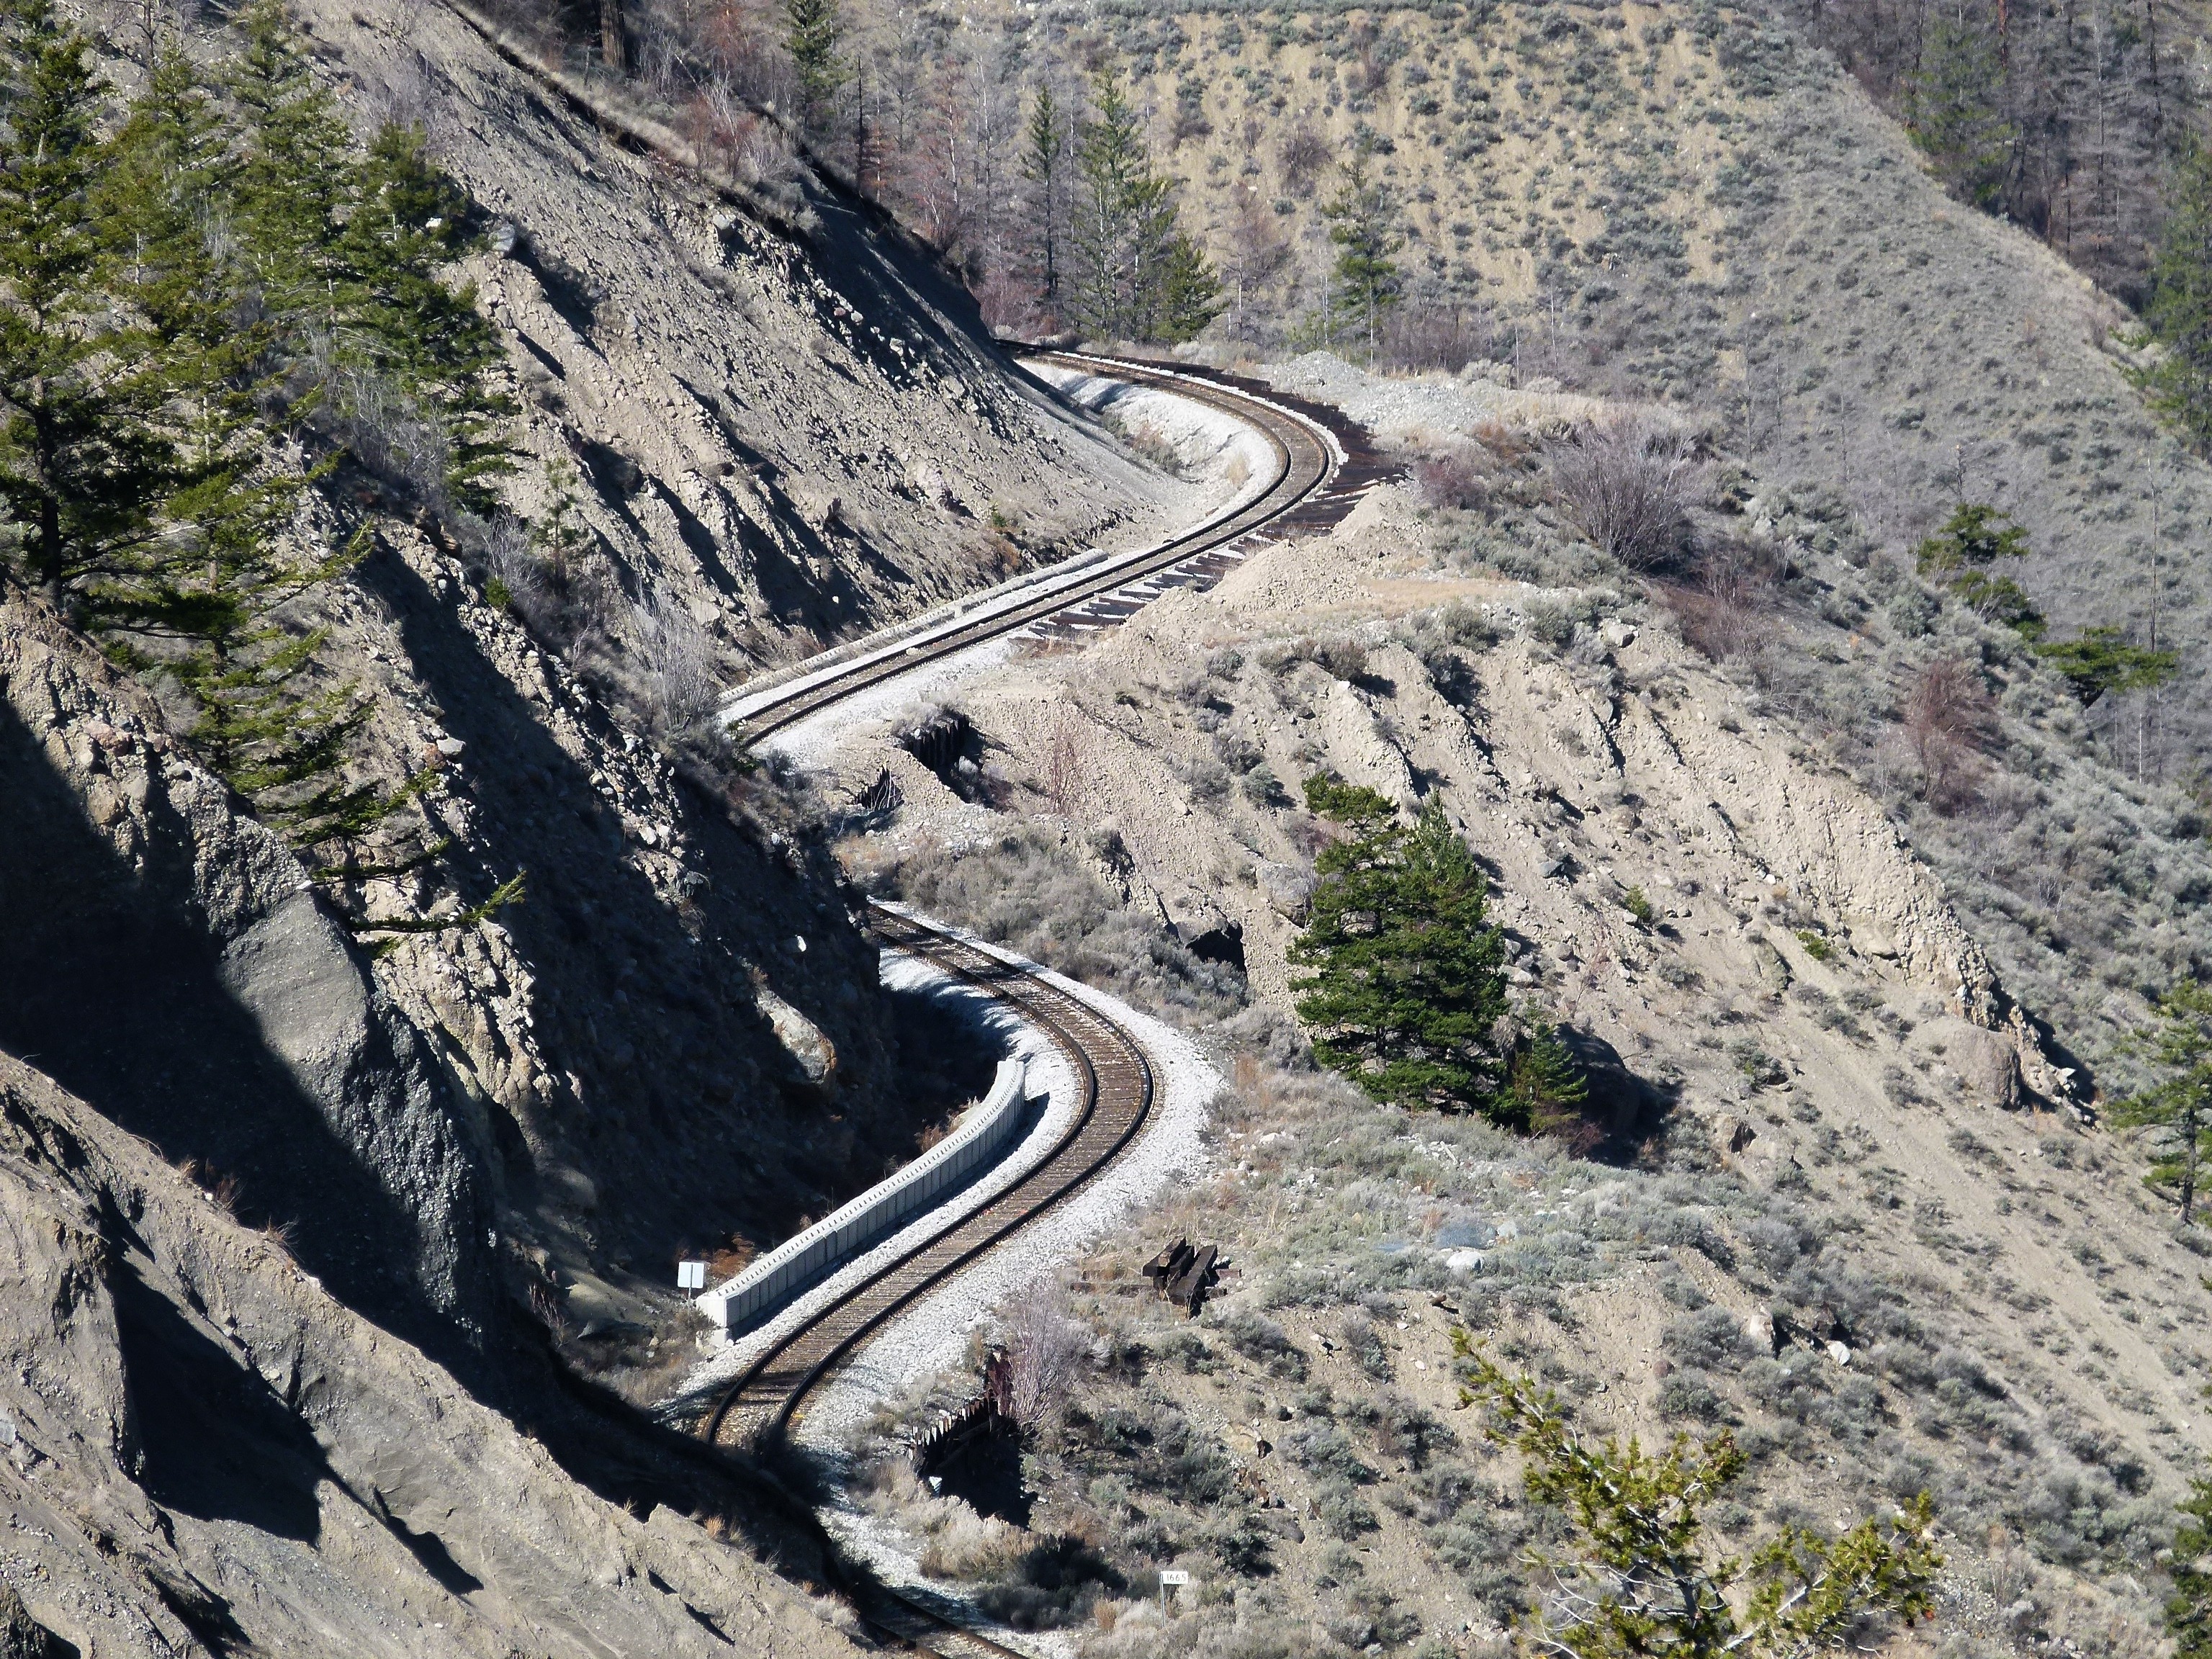
mountain, road, trail, highway, river, valley, mountain range, dry, canyon, reservoir, winding, ridge, rocks, geology, canada, infrastructure, hot, train tracks, british columbia, aerial photography, mountain pass, geological phenomenon, fraser river canyon